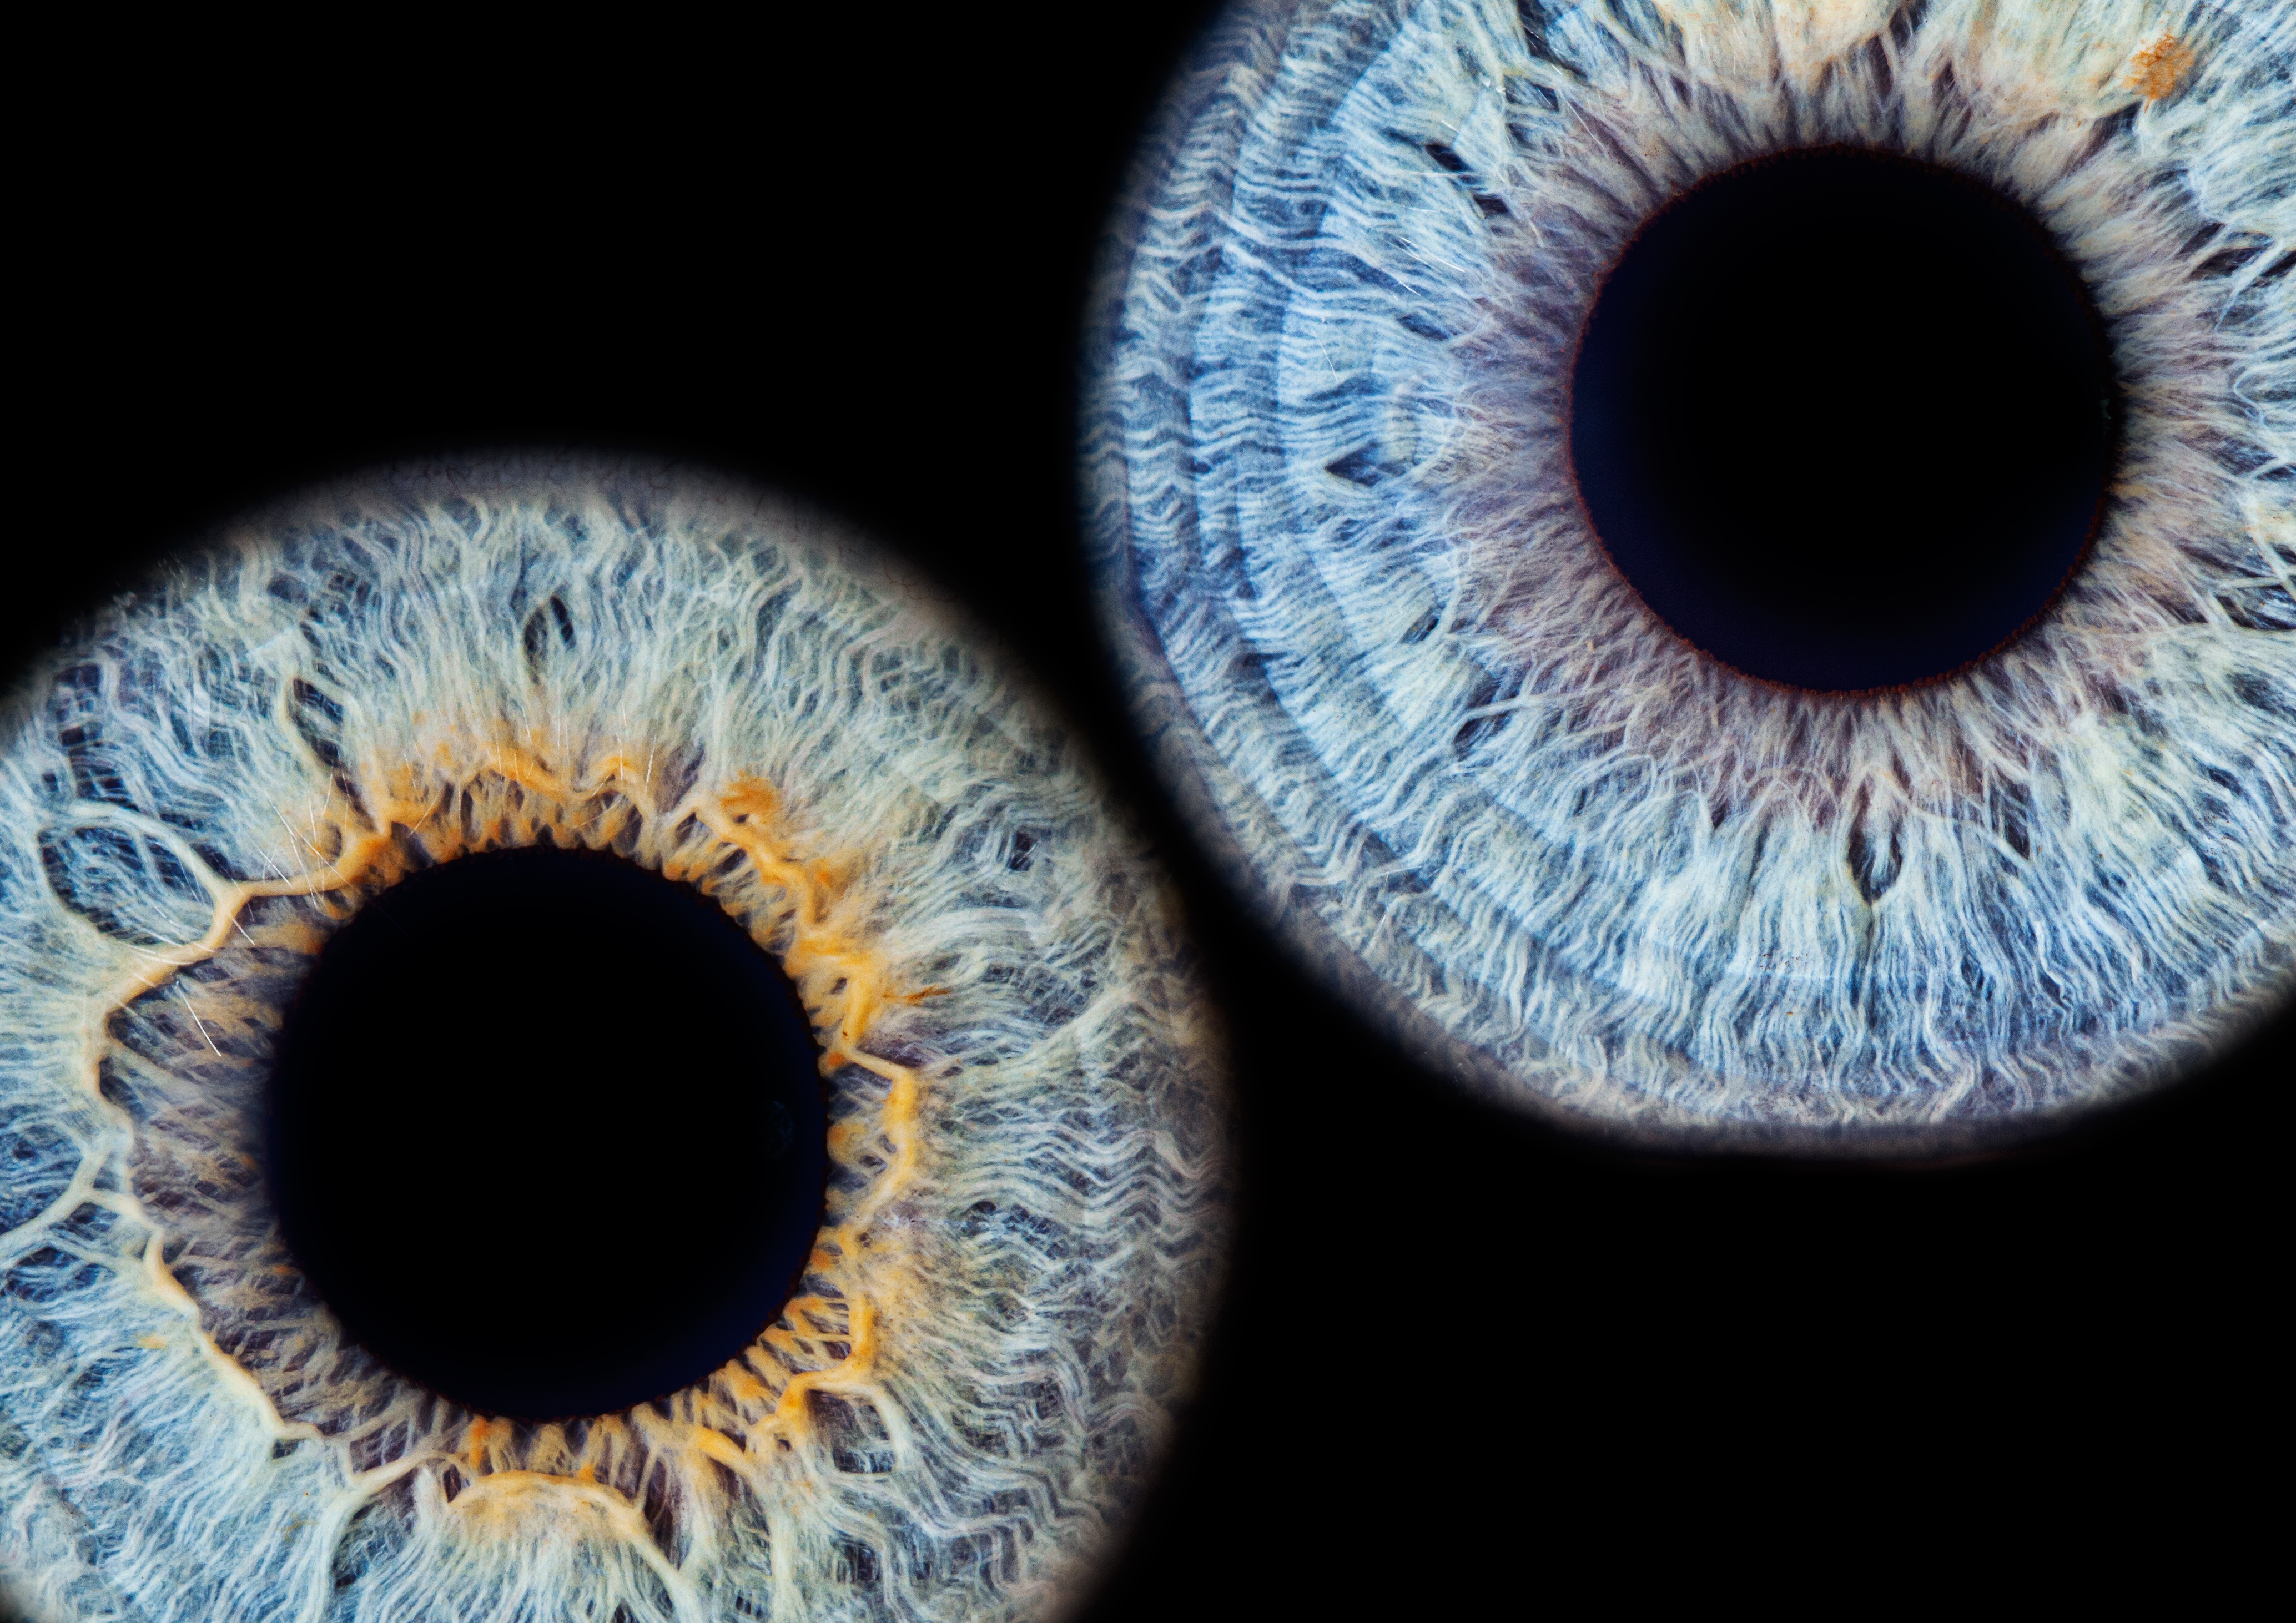
photography, flower, color, macro, circle, close up, human body, iris, eye, organ, macro photography, black eye, vision care